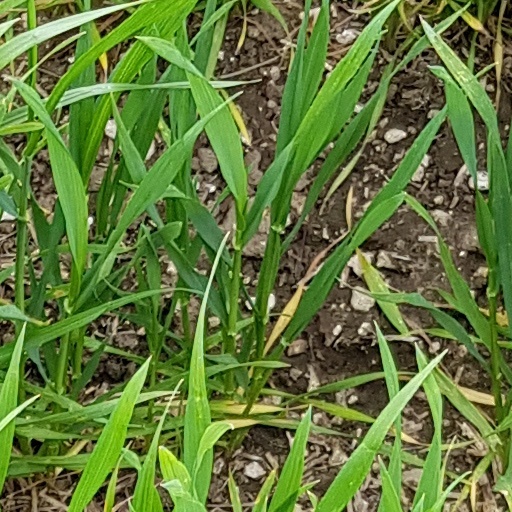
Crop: wheat